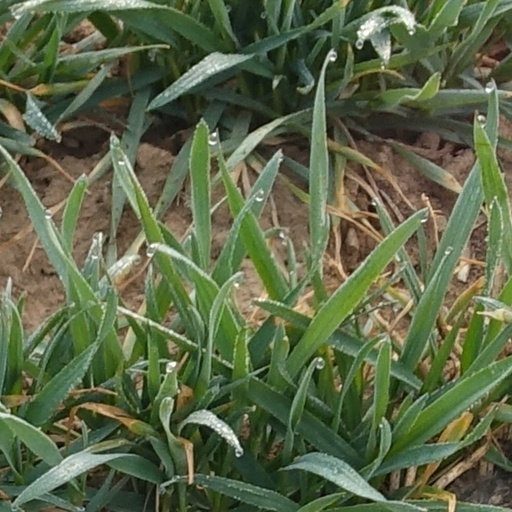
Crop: wheat